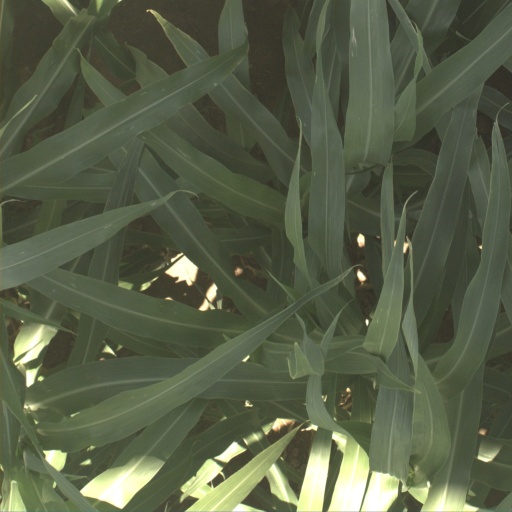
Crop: sorghum